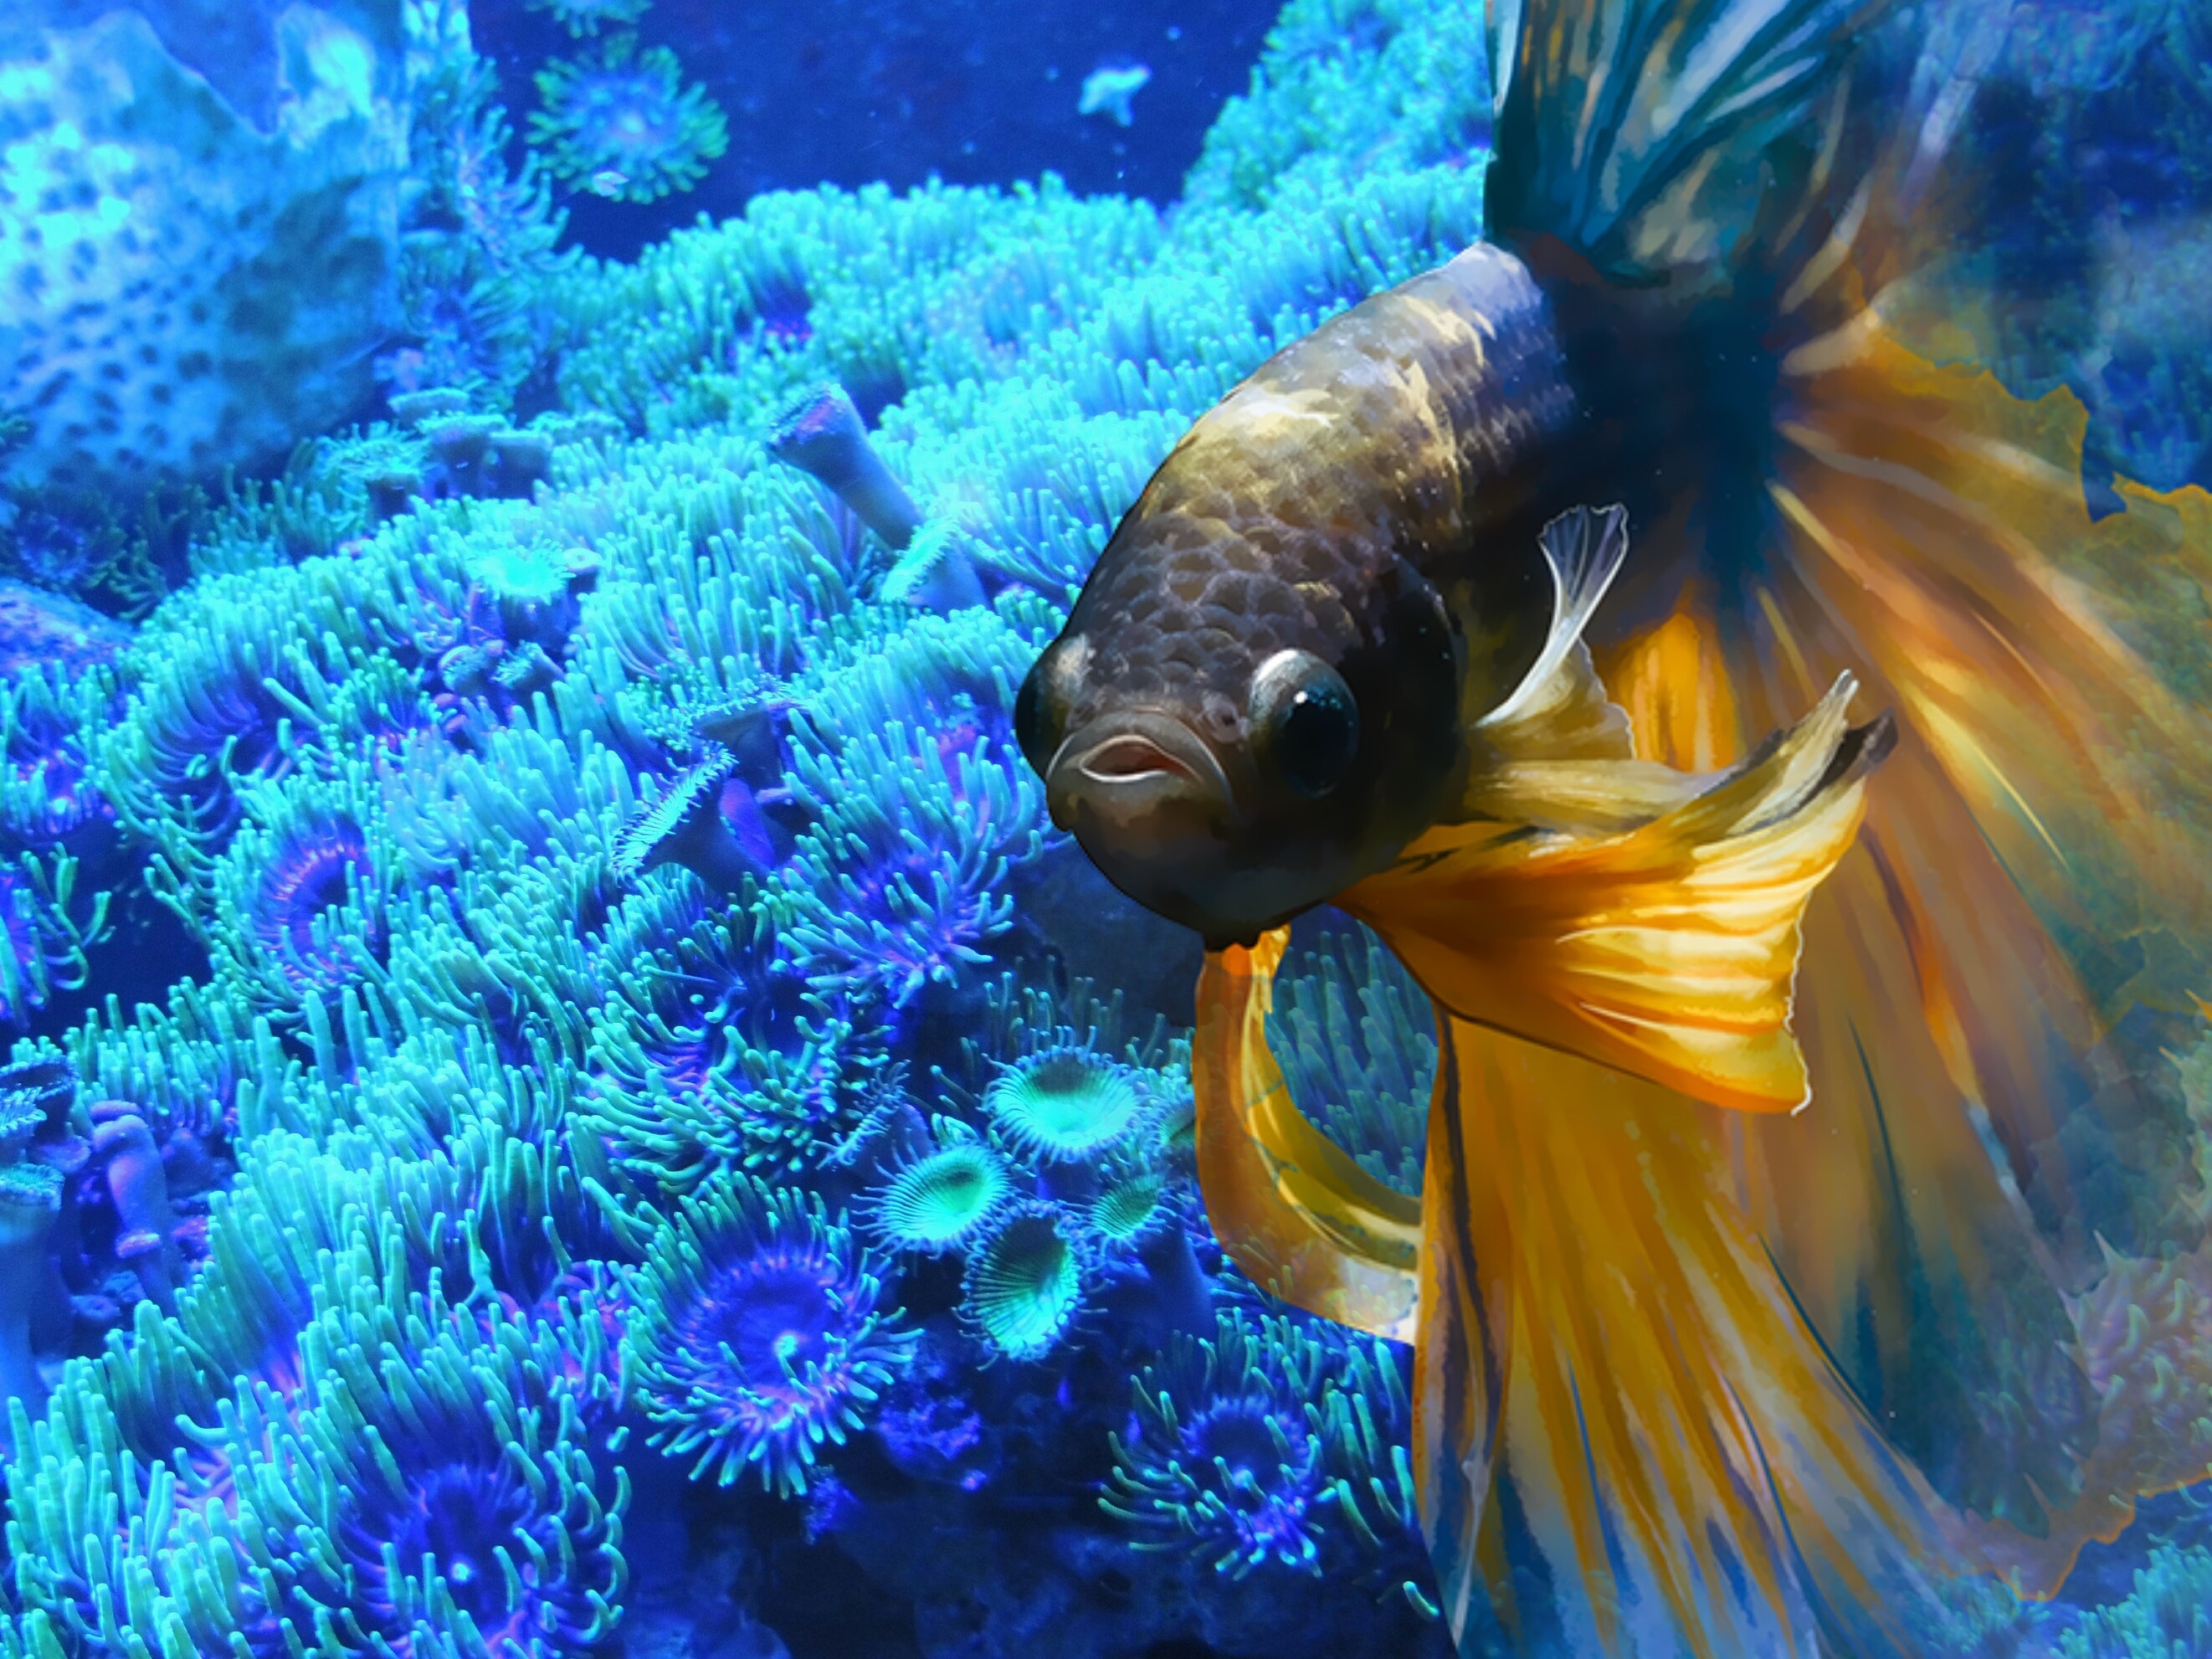
abstract, animal, underwater, swim, biology, colorful, fish, coral reef, reef, aquarium, goldfish, sea anemone, marine biology, coral reef fish, pomacentridae, freshwater aquarium